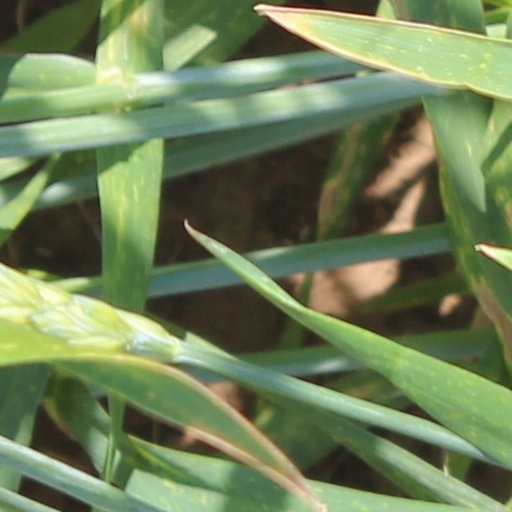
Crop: wheat